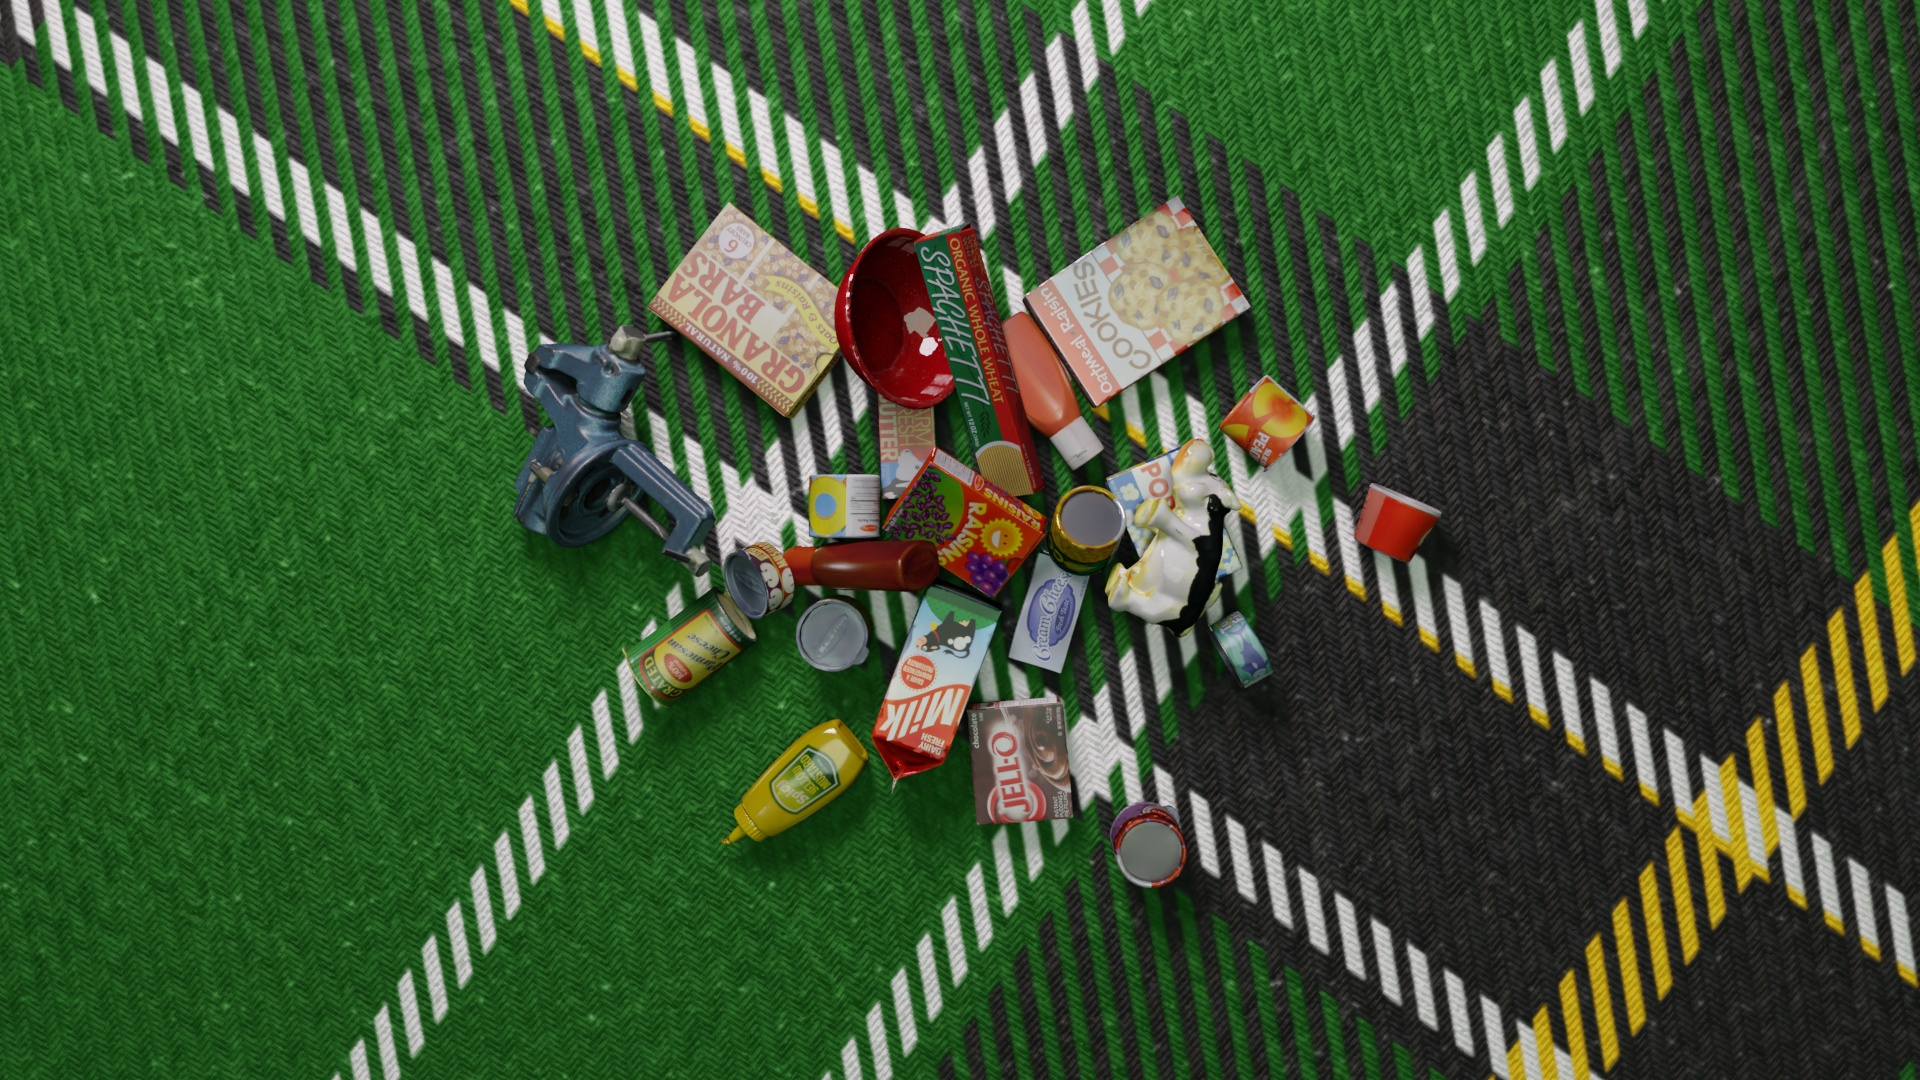
Question:
What are the eight normalized (x, y) image coordinates between 0 and 1 of the cuboid corners for the bottle of tangy BBQ sauce? Your answer should be a list of normalized (x, y) image coordinates between 0 and 1 with bottom face first then top face, all counter-clockwise.
Answer: [(0.488021, 0.491667), (0.492188, 0.535185), (0.470833, 0.55463), (0.466667, 0.509259), (0.421354, 0.494444), (0.425, 0.535185), (0.402604, 0.552778), (0.398438, 0.511111)]